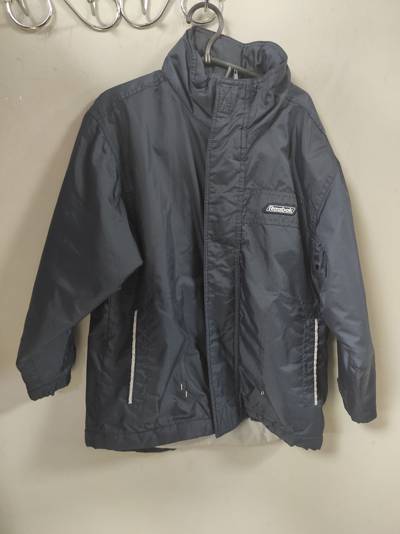
Waste category: clothes